Punjab Rangers

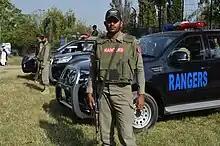
Punjab Rangers personnel deployed for Muharram security.

Punjab Rangers have also been active against several sectarian and extremist groups in the parts of South Punjab. In 2016, the ambit of Operation Zarb-e-Azb was expanded and it was decided that militant groups active in the regions of South Punjab would be targeted. Since then, Punjab Rangers along with Counter Terrorism Department (Pakistan) have participated in the highly sophisticated scores of Intelligence Based Operations (IBOs) to dismantle terror networks. Resultantly, South Punjab has witnessed drastic improvement in its security environment.